Agar.io

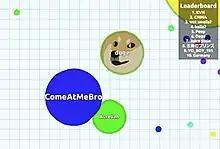
"Agar.io" gameplay; this image shows only a small fraction of an "Agar.io" map. There are four cells on this screenshot. One cell is partially consuming another one. Another one of the cells is a drawing of Doge, an Internet meme.

The objective of "Agar.io" is to grow a cell on a Petri dish by swallowing both randomly generated cells, known as "agar", which slightly increases a cell's mass, and other smaller cells (players), without being swallowed by even larger cells. The browser version currently holds five game modes: FFA (Free-For-All), Battle Royale, Teams, Experimental, and Party. The mobile version of the game includes Classic (like FFA), Battle Royale, Rush Mode Burst, and Relax (A game mode in which all of the other players are Video game bots that progressively increase in size). The goal of the game is to obtain the largest cell; players must restart from a small cell when all their cells are eaten by larger players or fountain viruses. Players can change their cell's appearance with predefined words, phrases, symbols, or skins. The more mass a cell has, the more slowly it will move. Cells will gradually lose a small amount of mass over time.